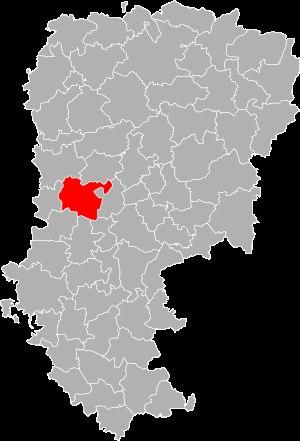
Le canton de Coucy-le-Château-Auffrique est une ancienne division administrative française située dans le département de l'Aisne et la région Picardie.